Poultry farming in the United States

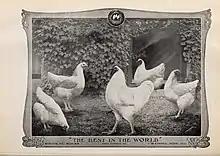
"The best in the world" White Plymouth Rocks, 1910

In the United States, chickens were raised primarily on family farms or in some cases, in poultry colonies, such as Judge Emery's Poultry Colony until about 1960. Originally, the primary value in poultry keeping was eggs, and meat was considered a byproduct of egg production. A United States Department of the Interior census in 1840 found American farmers had a total combined poultry flock valued at approximately $12 million ($ million in today's dollars).